Juan Cavallaro

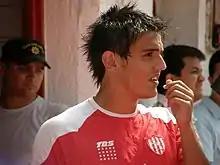
Cavallaro with Unión Santa Fe in 2009

Juan Ignacio Cavallaro (born 28 June 1994) is an Argentine footballer who plays as a winger for San Martín SJ.